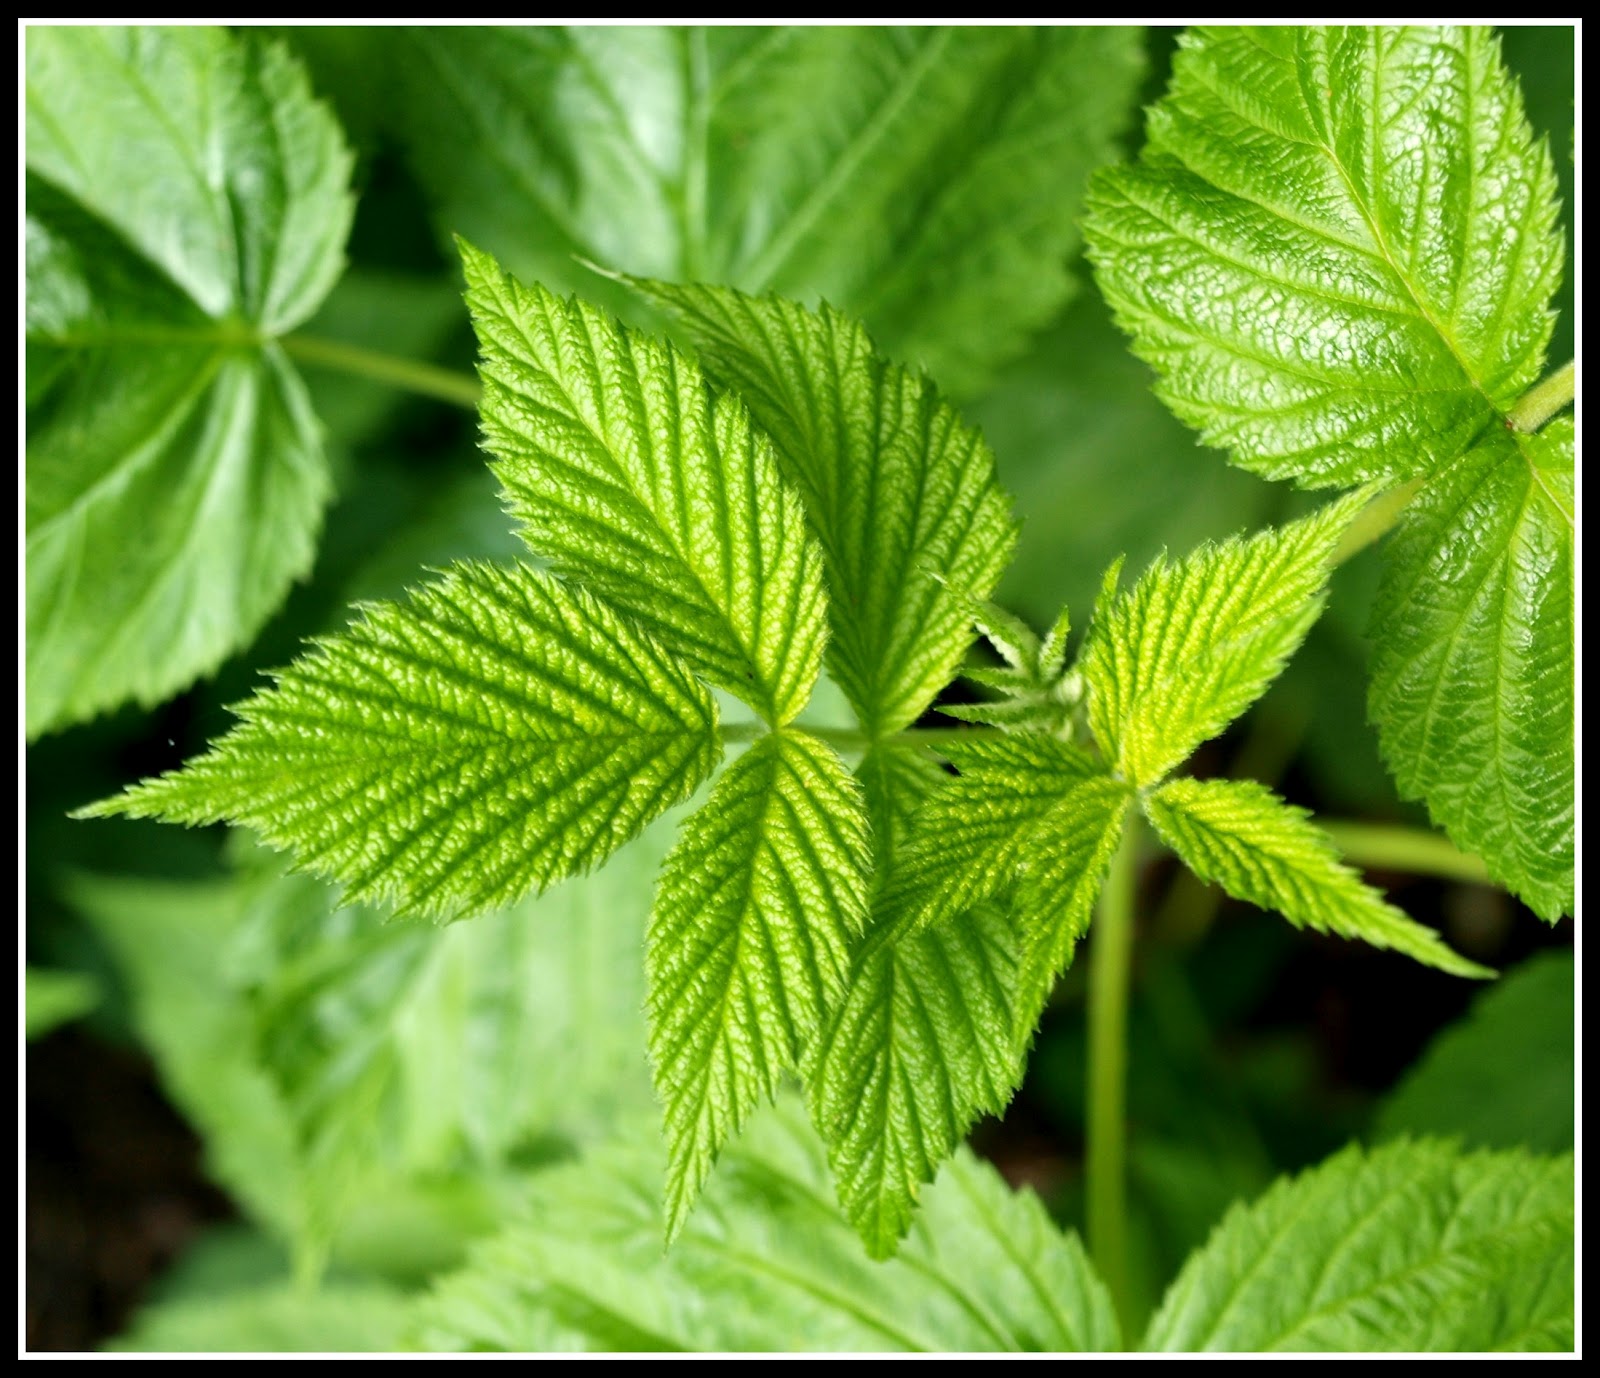
Labels: Raspberry leaf, Raspberry leaf, Raspberry leaf, Raspberry leaf